Nedcolbertia

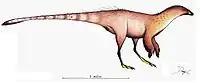
Drawing of a "Nedcolbertia"

The holotype, CEUM 5071, is one of the specimens, a partial skeleton lacking the skull. It belonged to a juvenile individual. The paratypes are the other two specimens: CEUM 5072 and CEUM 5073, both fragmentary skeletons again lacking the skull. They represent subadult individuals. All three specimens were disarticulated and heavily eroded, having been exposed at the surface before discovery. They are part of the collection of the College of Eastern Utah Prehistoric Museum.